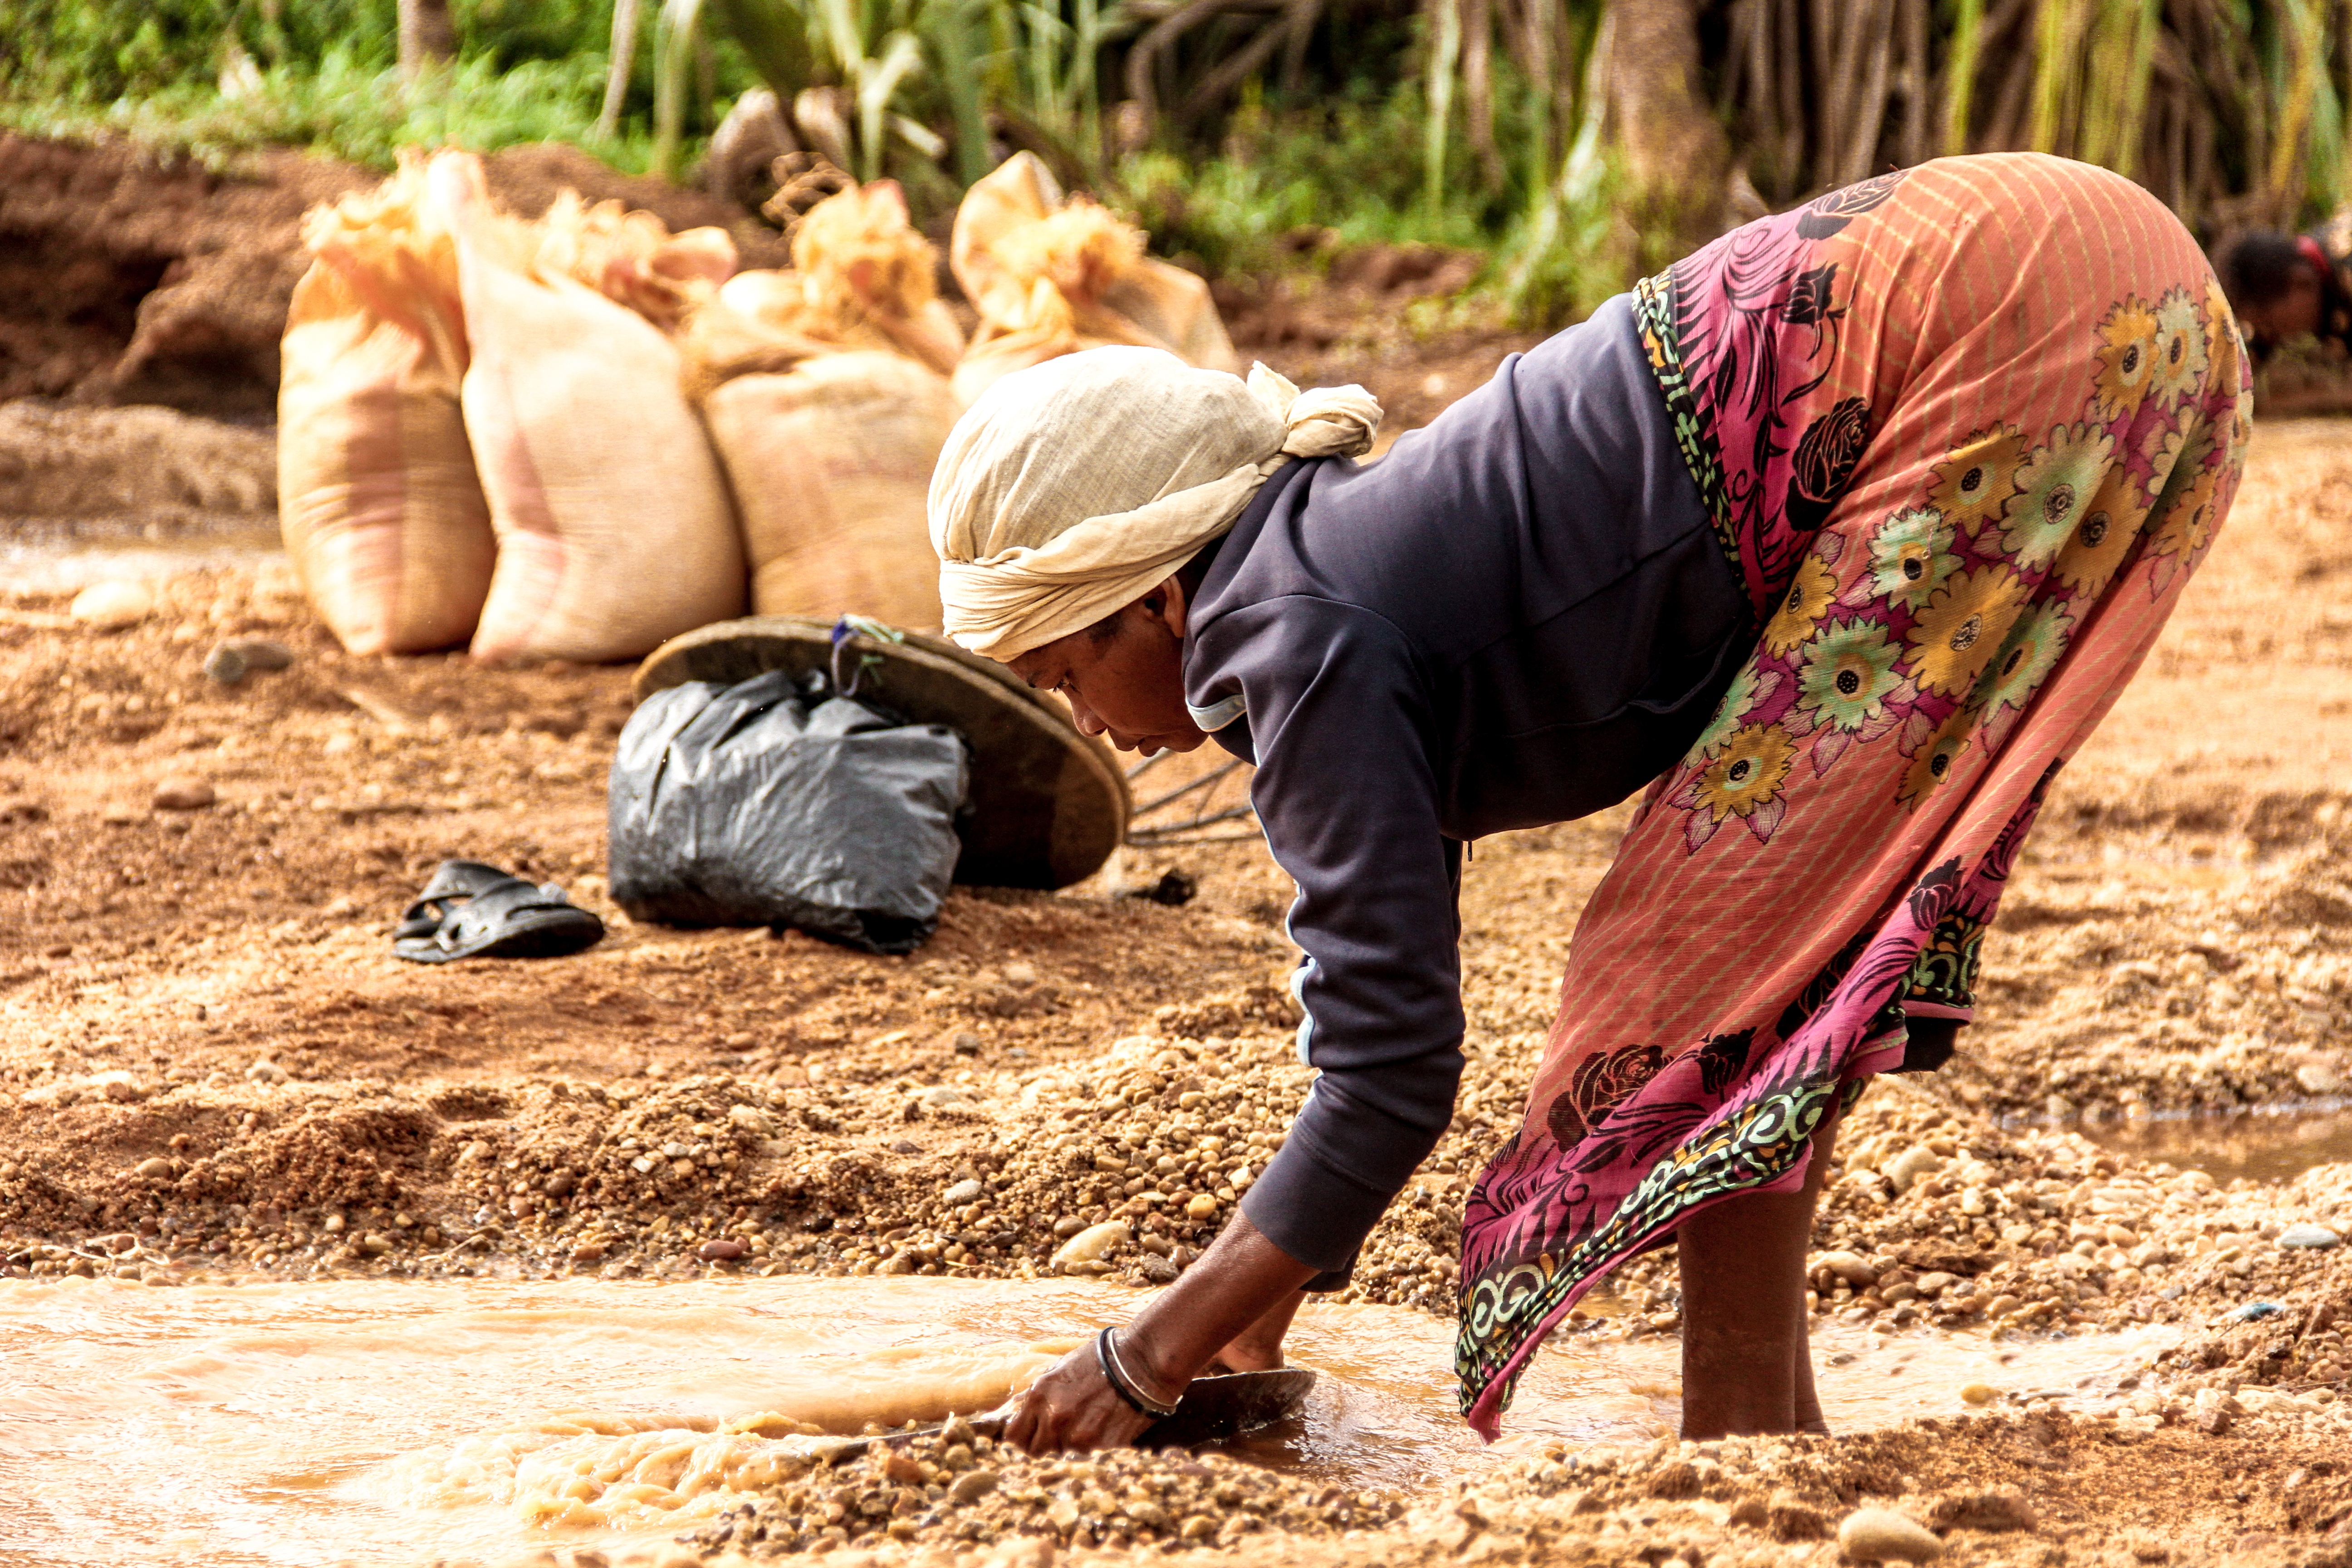
water, woman, river, food, africa, soil, agriculture, gold, temple, madagascar, human positions, physical fitness